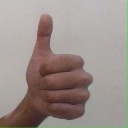
अक्षर: थ